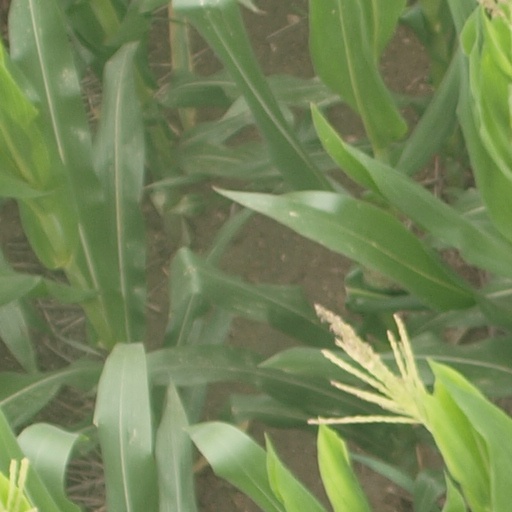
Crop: maize; corn